Sculpture of the Misiones Orientales

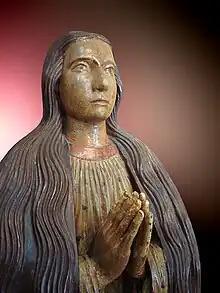

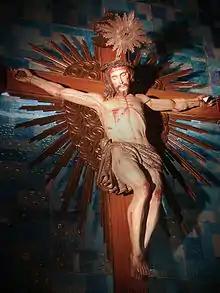
Crucifix, Bom Fim Chapel, authorship attributed to Brasanelli by Sustercic, repainted around 1888 by Serafim José Ribeiro.

The representations of the Virgin Mary were the most common in the Iberoamerican world, the most popular invocation being that of Immaculate Conception, as reported in the Ancient Letters of the Jesuits to their superiors. In them, they write about a multiplicity of activities that were related to the Virgin such as the recitation of the rosary, litanies, processions, feasts, hymns, formation of Marian congregations, pilgrimages, and novenas. Enhanced during the Counter-Reformation, veneration of the Virgin made her the supreme mediator of her devotees with God. The Virgin Mary was the first Christian icon to be integrated into the indigenous culture, through an iconography that represents her as a brunette woman. Isidore the Laborer, patron saint of Madrid, was another saint widely represented by the model of patience and work, having his image placed along the roads, in chapels and oratories, carried in procession, accompanied by prayers and songs in times of sowing and harvest. Within the most influential group, there is the image of St. Michael, represented as the commander of the heavenly militia, precipitating the evil angels into hell. Another representation of him is that of the judge: the archangel holds the scales that weigh souls. In many images, the saint fights the infernal dragon. Torelly supposes that in the missionary sculptures this dragon, part human, and part diabolical figure, could symbolize the "bandeirante paulista", enemy and hunter of Indians.